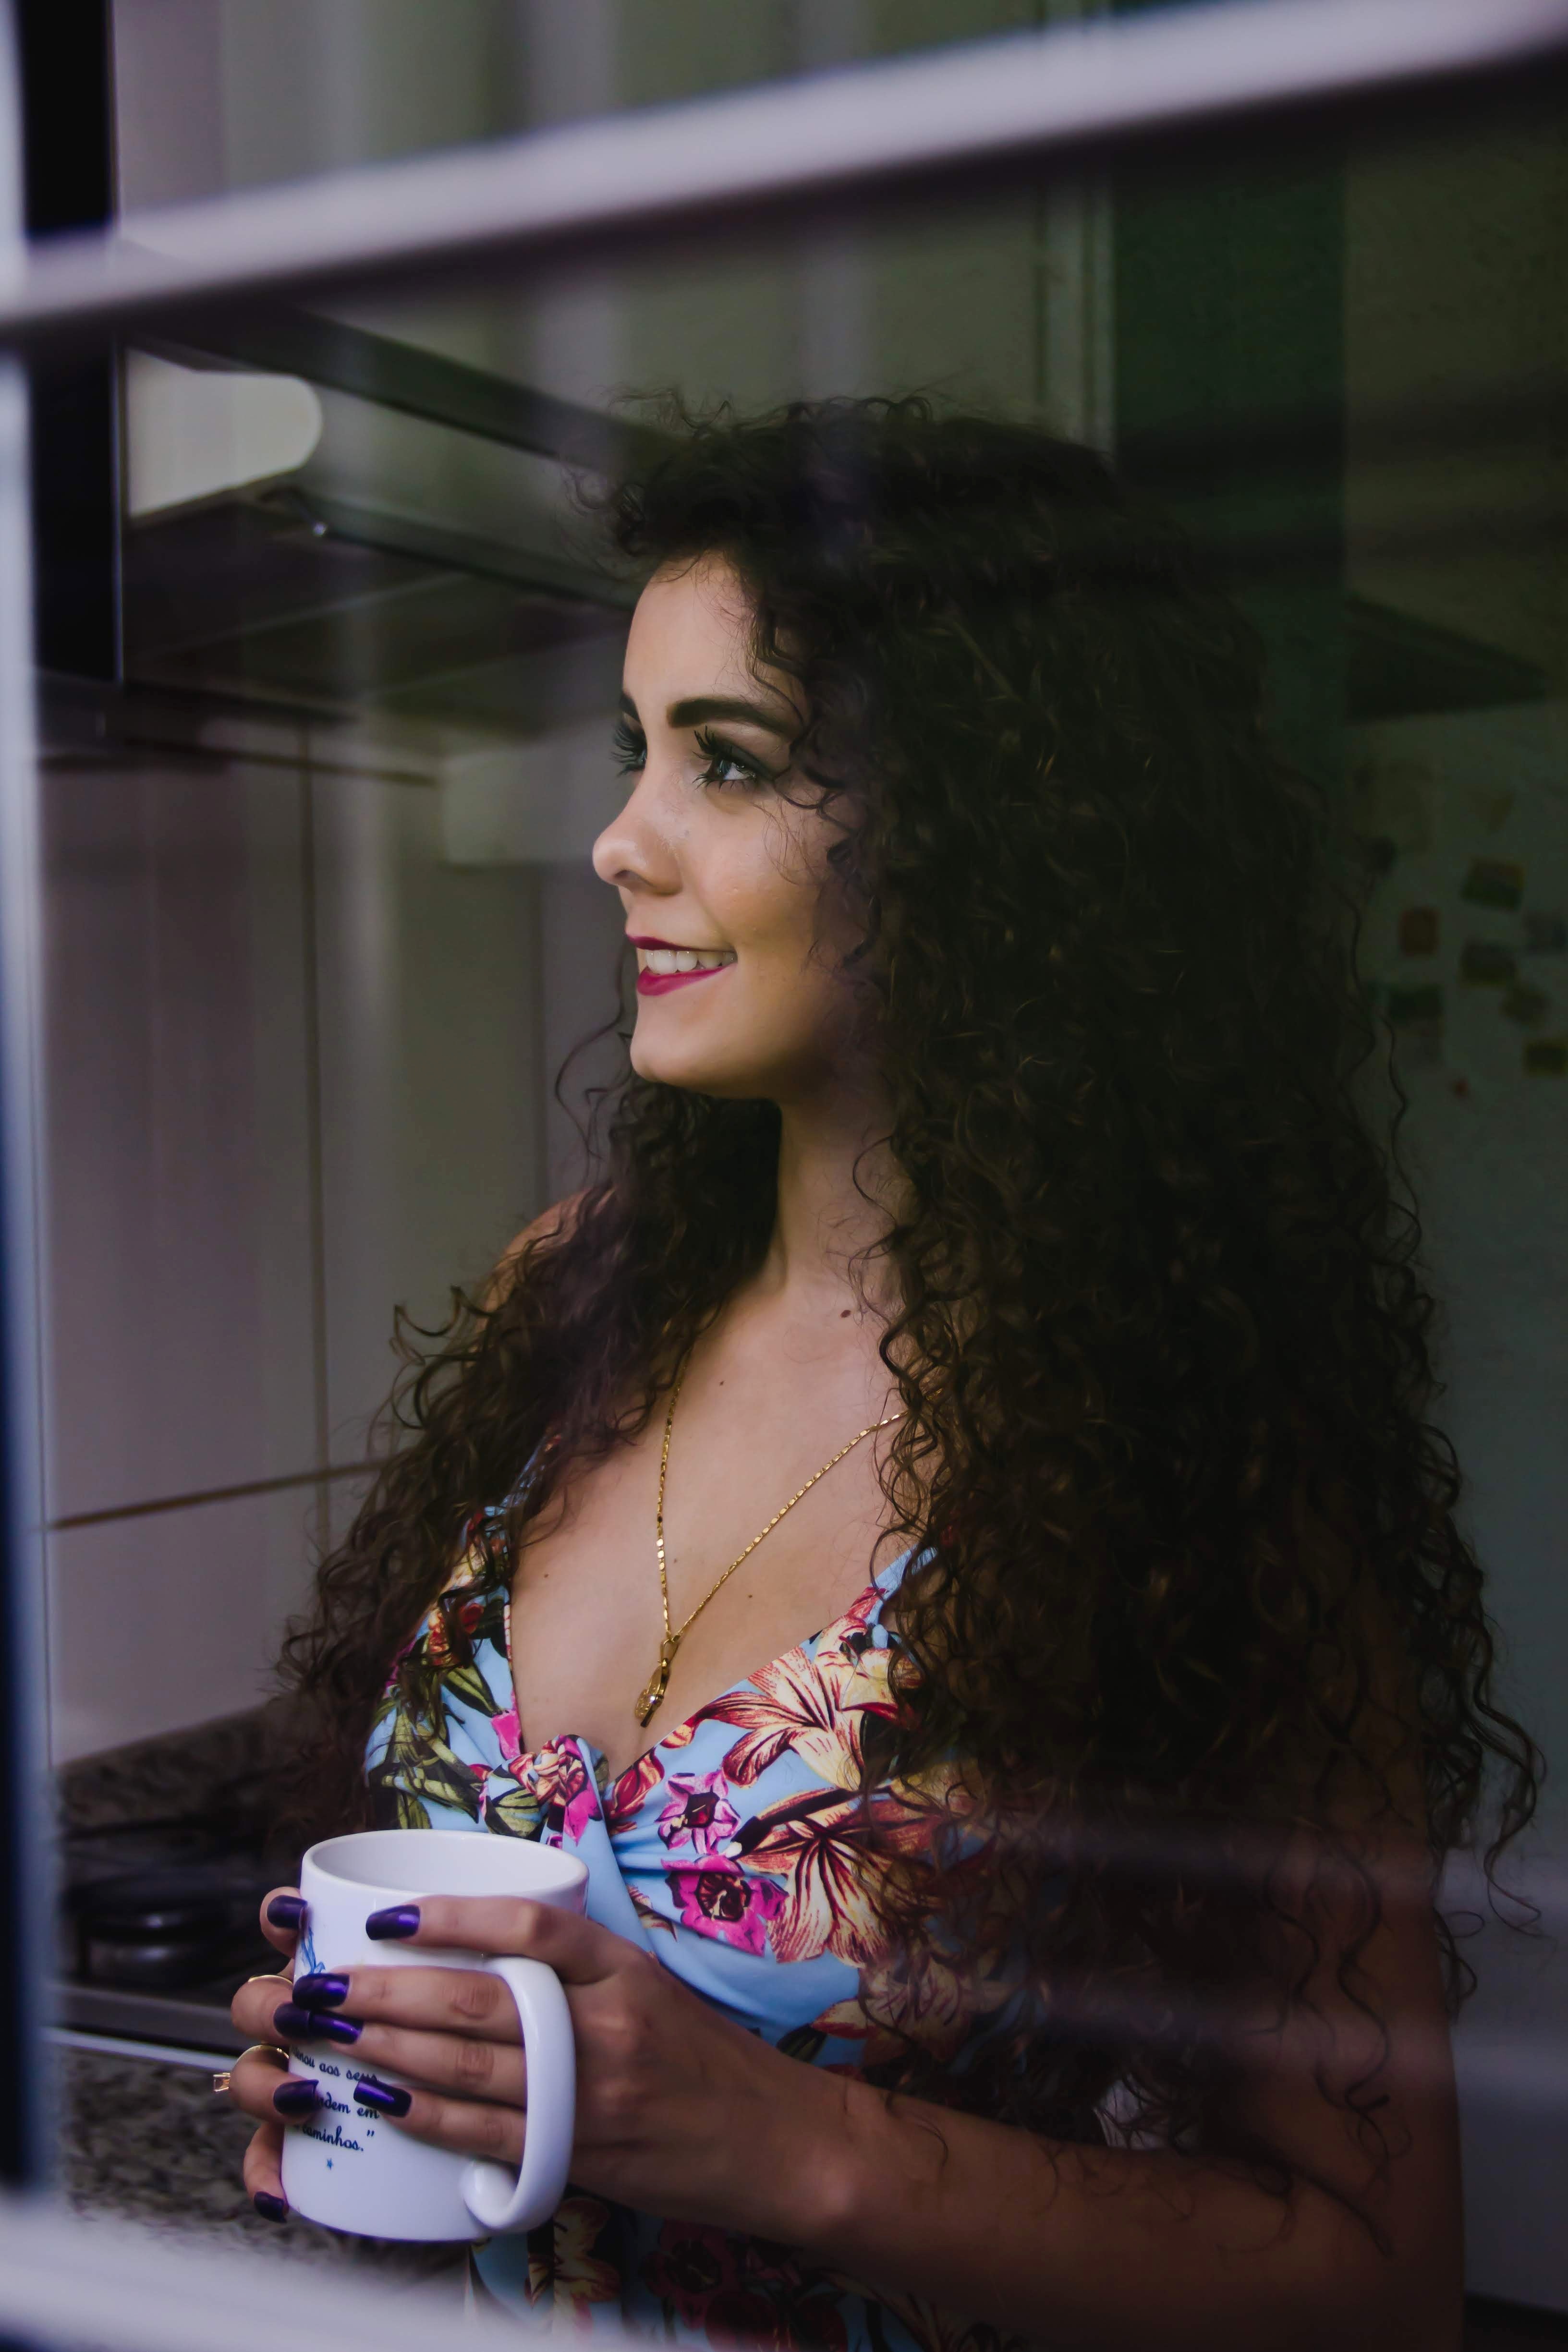
hair, beauty, long hair, photo shoot, hairstyle, black hair, lip, model, photography, brown hair, abdomen, trunk, fashion design, smile, eyelash